1987 Whittier Narrows earthquake

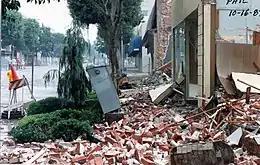
Earthquake damage to a building on Philadelphia Street in Whittier

The 1987 Whittier Narrows earthquake occurred in the southern San Gabriel Valley and surrounding communities of Southern California, United States, at on October 1. The moderate magnitude 5.9 blind thrust earthquake was centered several miles north of Whittier in the town of Rosemead, had a relatively shallow depth, and was felt throughout southern California and southern Nevada. Many homes and businesses were affected and many roadways disrupted, mainly in Los Angeles and Orange counties. Damage estimates ranged from $213–358 million, with 200 injuries, three directly related deaths, and five additional fatalities that were associated with the event.